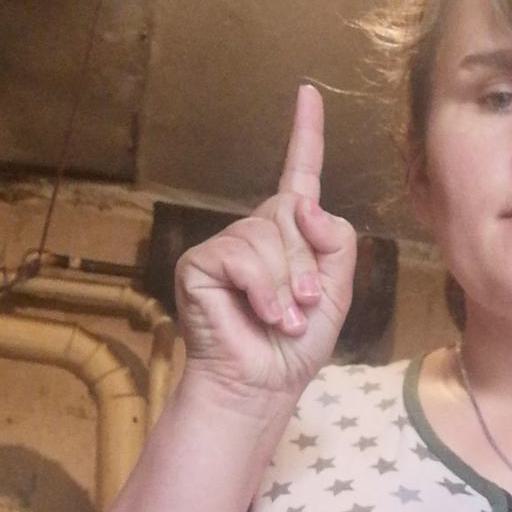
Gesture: one